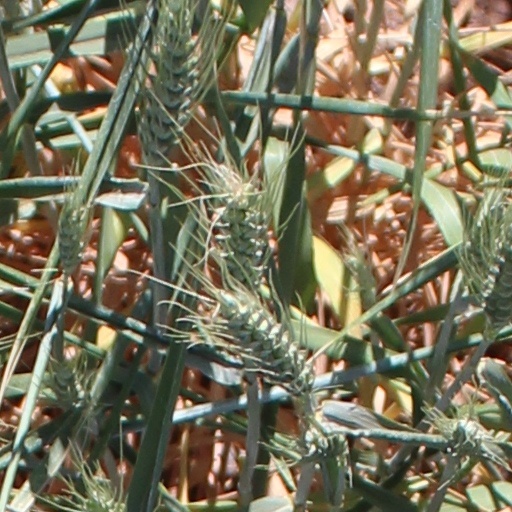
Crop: wheat